Ish Smith

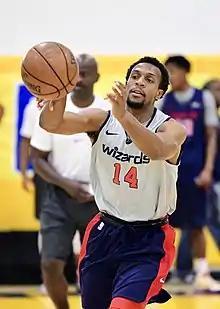
Ish Smith in October 2019

On July 8, 2016, Smith signed with the Detroit Pistons, marking the tenth team he has played for in 7 seasons. On February 23, 2017, he had 15 assists off the bench in a 114–108 overtime win over the Charlotte Hornets, becoming the first Detroit player with at least 15 assists in a reserve role since Kevin Porter had 19 in January 1977. On February 3, 2018, Smith scored 25 points in a 111–107 win over the Miami Heat. He went 11 of 14 from the field and finished three points shy of his career high—his previous season high was 19 points. On October 20, 2018, he scored all 15 of his points in the second half, including the game-winning basket, in a 118–116 win over the Chicago Bulls. On January 14, 2019, he returned to action against the Utah Jazz after missing 19 games with a torn adductor muscle. He aggravated the injury in his third game back.